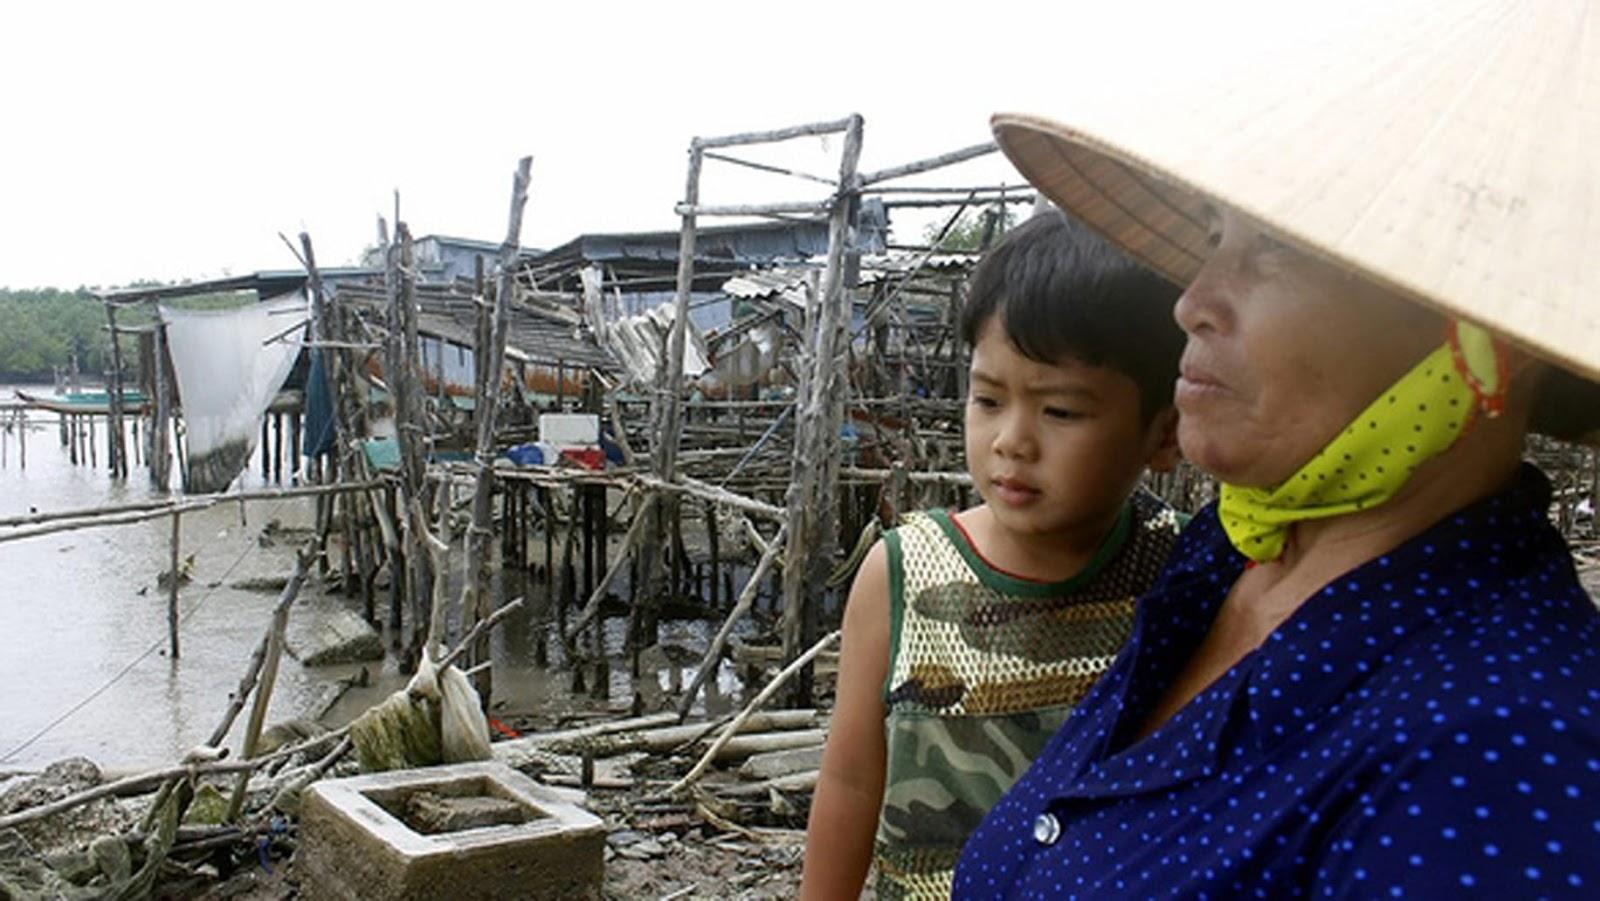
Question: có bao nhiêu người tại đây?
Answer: tại đây có hai người